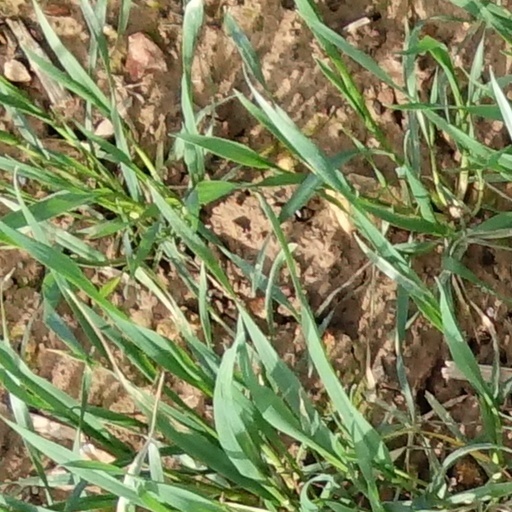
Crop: wheat